Rioja Alavesa

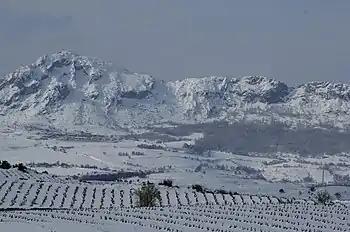
Covered in winter snow

The Rioja Alavesa's northern boundary is formed by the Sierra de Cantabria and Sierra de Toloño, mountain ranges that separate it from the rest of Álava. To the south, its geographical limit is marked by the Ebro River, its border with the neighboring autonomous community of La Rioja.